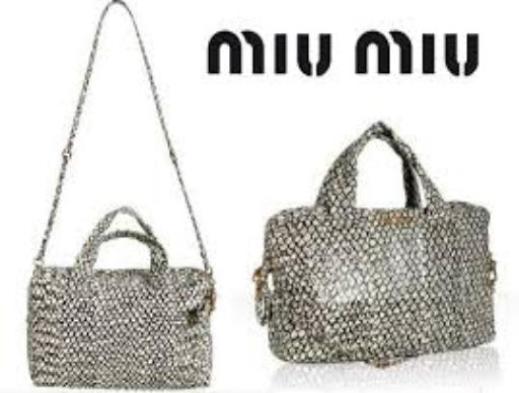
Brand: miu miu
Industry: Clothes